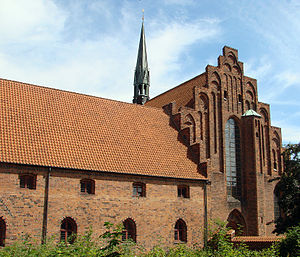
Sankt Mariæ Kirke og Vor Frue Kloster
Sankt Mariæ Kirke og Vor Frue Kloster
Sankt Mariæ Kirke som udgør den sydlige fløj af Vor Frue Kloster i Helsingør blev stiftet af Erik af Pommern, og bygget af Karmeliterordenen omkring 1430, kort efter Øresundstoldens indførelse.
Sankt Mariæ Kirke udgør den sydlige fløj af Vor Frue Kloster i Helsingør, som blev stiftet af Erik af Pommern og bygget af Karmeliterordenen omkring 1430 kort efter Øresundstoldens indførelse. Det firefløjede kloster er et af de bedst bevarede middelalderklostre i Nordeuropa, selv om de ældste bygninger blev ødelagt af en brand i 1450.